Zhenbao Island

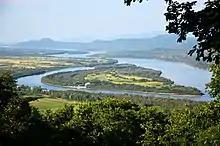
Zhenbao Island

Zhenbao Island or Damansky Island is an island in Hulin, Jixi, Heilongjiang Province, China, with an area of only . It is on the Ussuri River on the border between Primorsky Krai, Russia, and Heilongjiang Province, China.